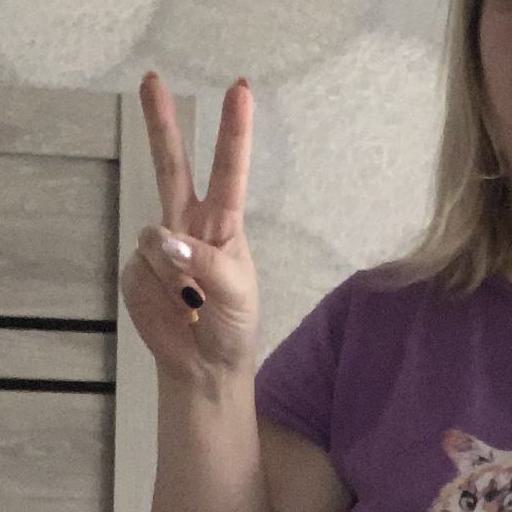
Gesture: peace